Brian White (soccer)

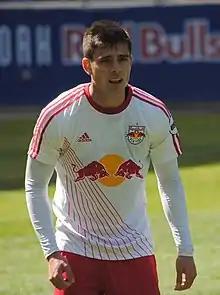
White playing for New York Red Bulls II in 2018

Brian Michael White (born February 3, 1996) is an American professional soccer player who plays as a striker for Major League Soccer club Vancouver Whitecaps FC and the United States national team.